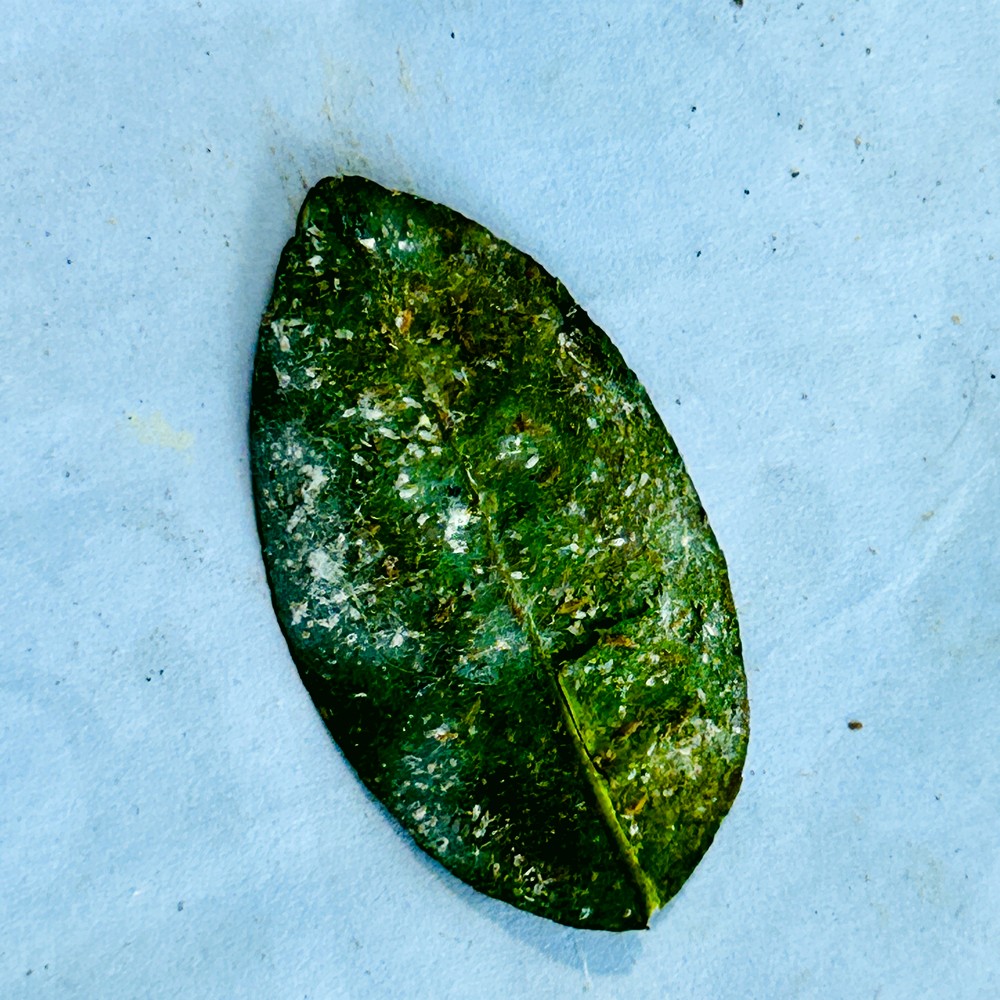
Label: Spider Mites